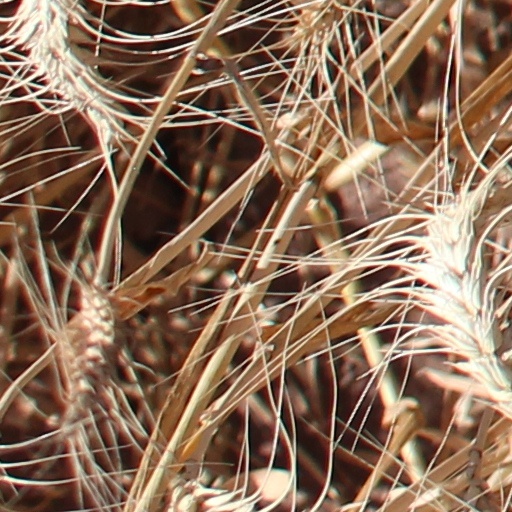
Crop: wheat